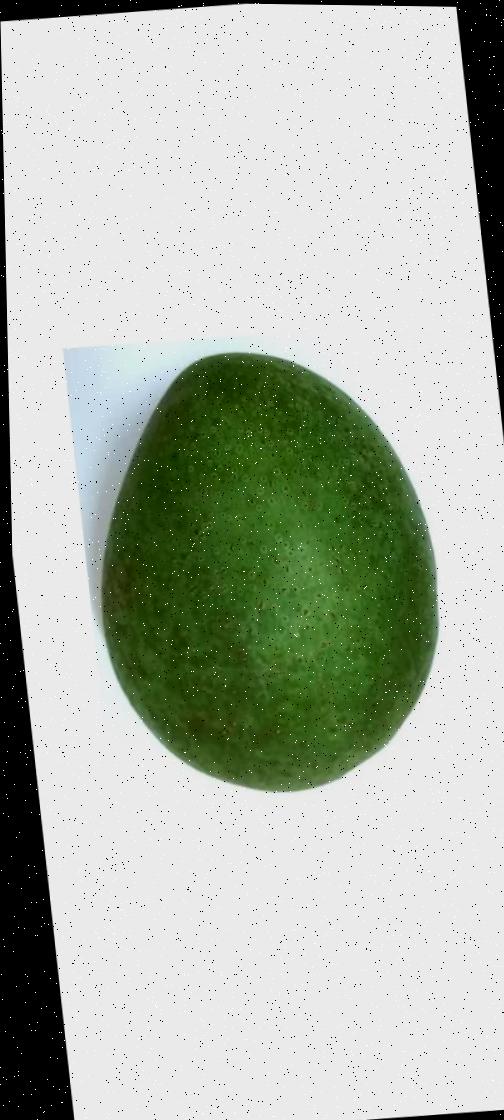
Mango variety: Ashshina Zhinuk